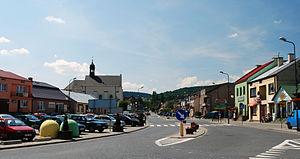
Nowa Słupia est un village de la voïvodie de Sainte-Croix et du powiat de Kielce. Il est le siège de la gmina de Nowa Słupia et comptait environ 1.600 habitants en 2006.